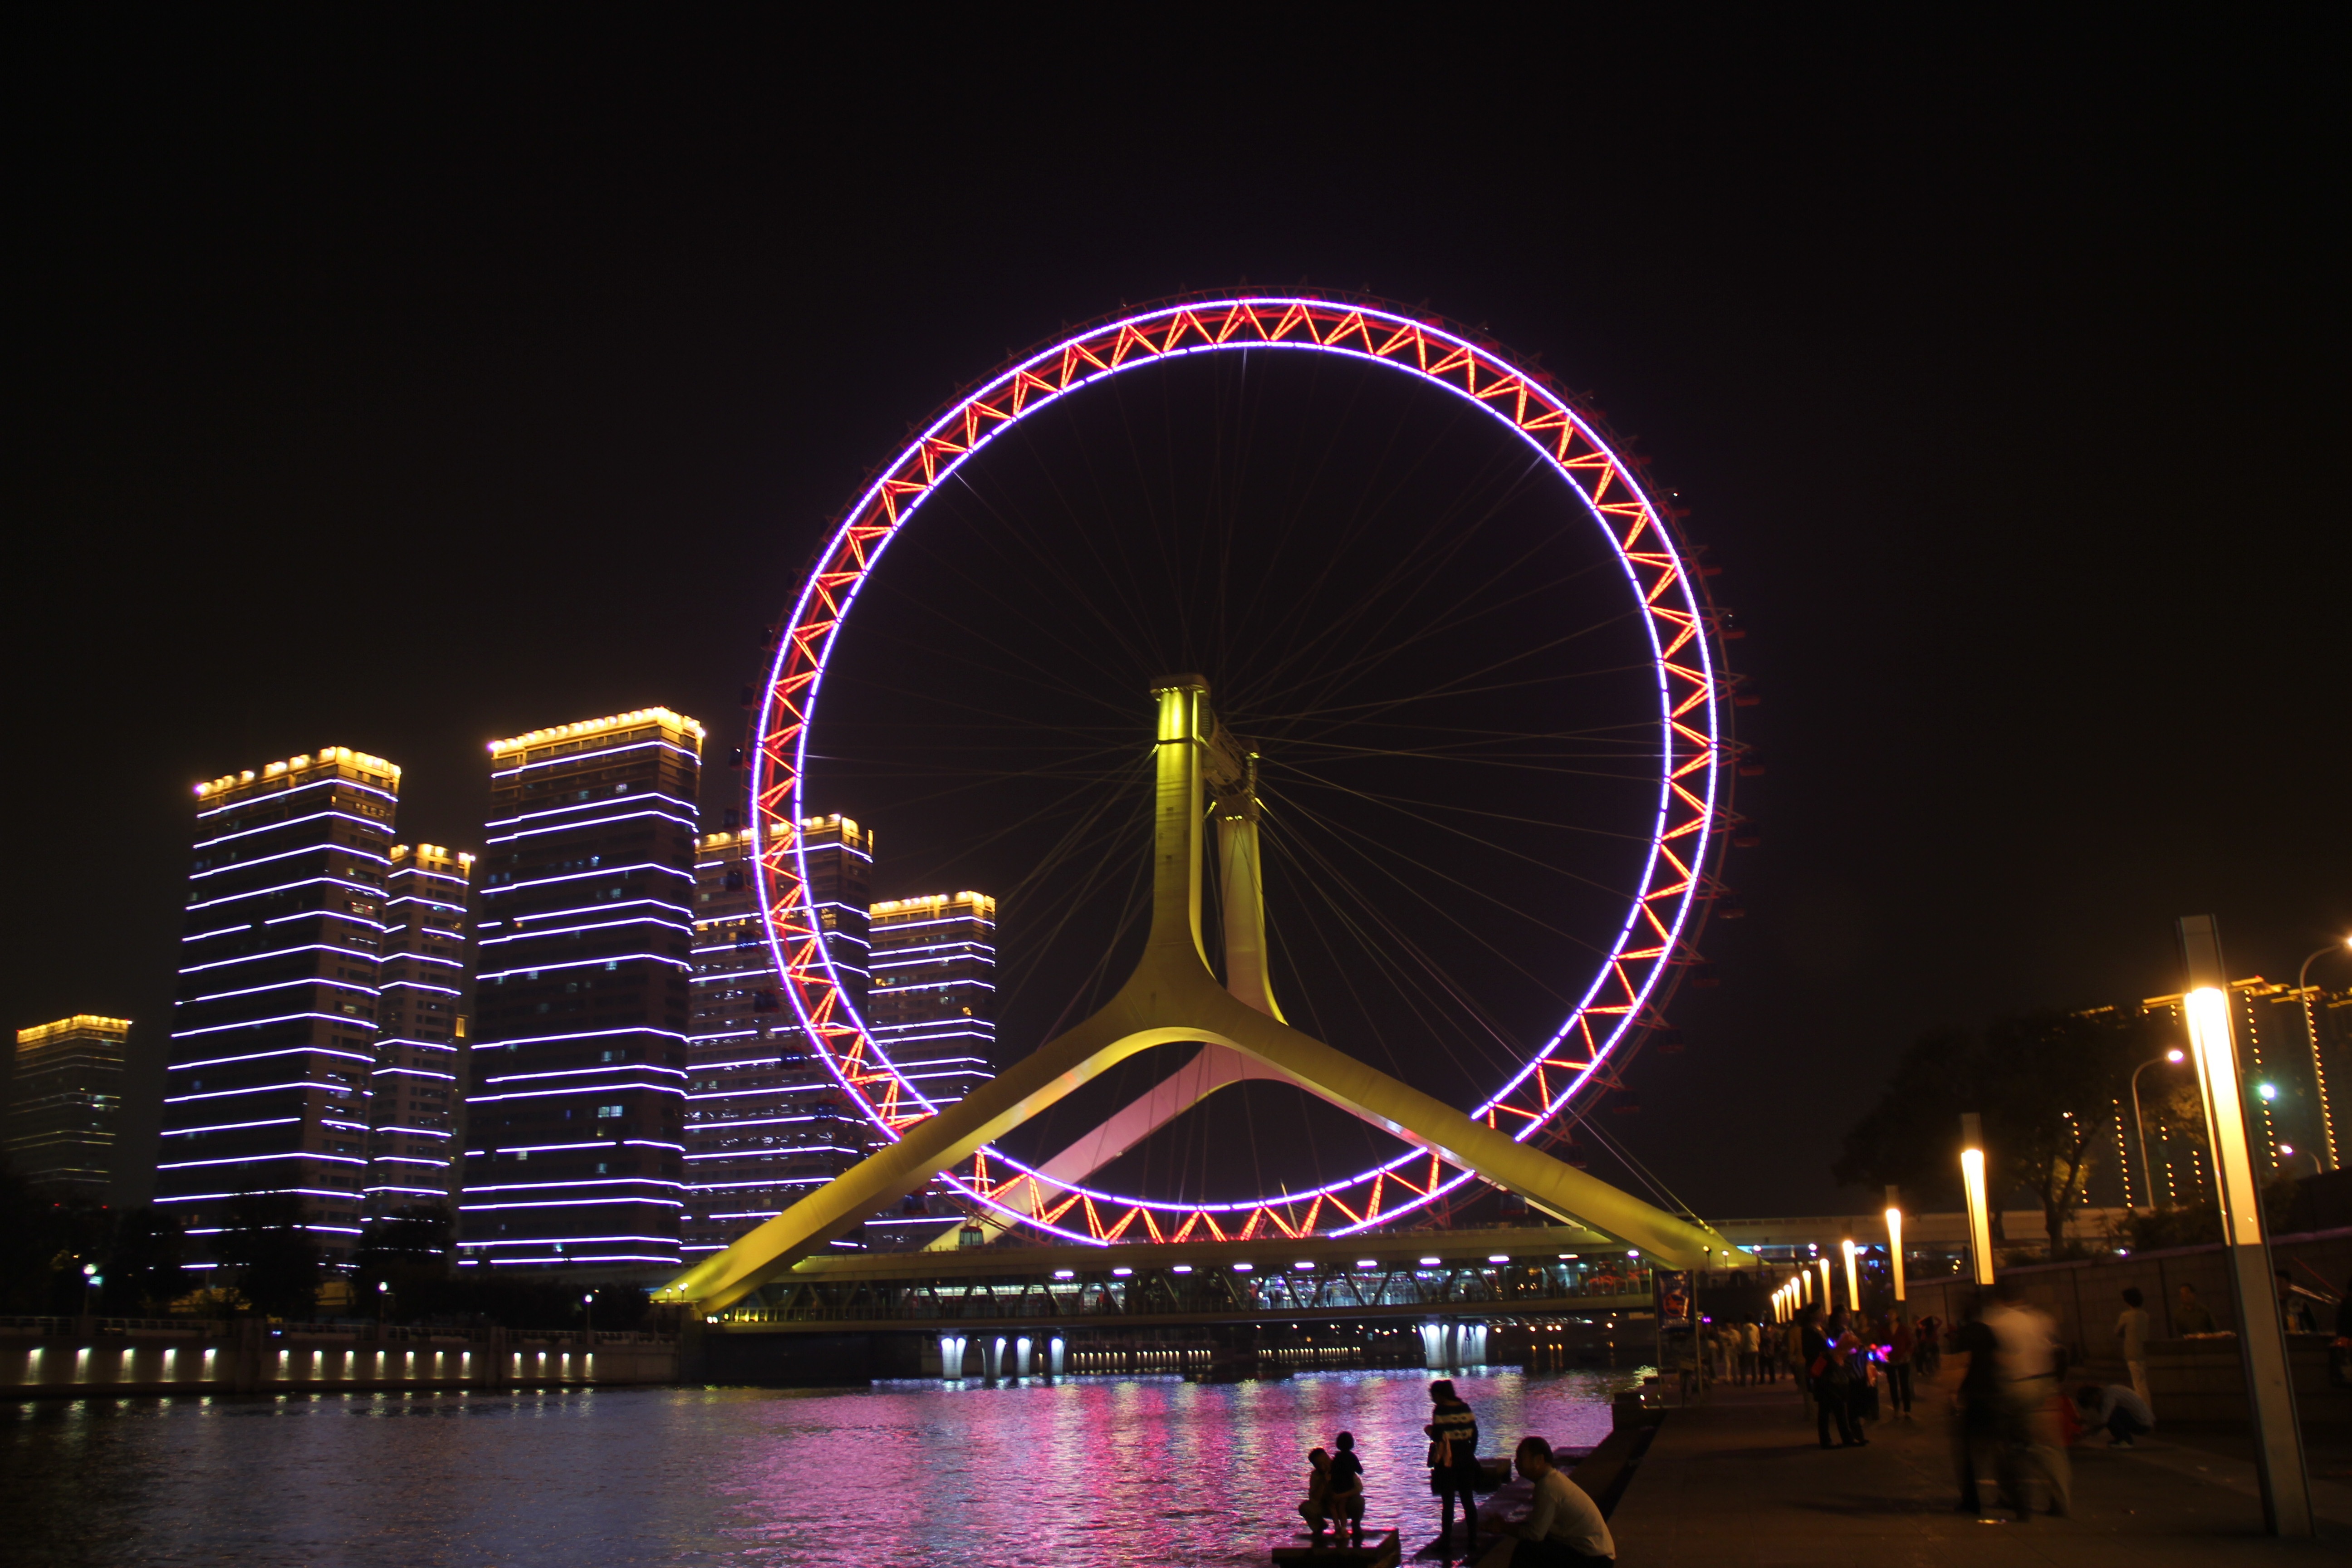
night, recreation, ferris wheel, amusement park, park, tourist attraction, the night, tianjin, the night sky, amusement ride, outdoor recreation, the ferris wheel